Stamford Museum

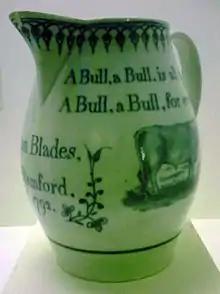
A jug that celebrates Ann Blades - a Stamford bull-runner in 1792

The museum interpreted the town's history, including Stamford Ware Pottery and the 18th-century Daniel Lambert, renowned for his girth. Notable exhibits included a Blackstone oil engine and the only known fragment of the Stamford Eleanor Cross.